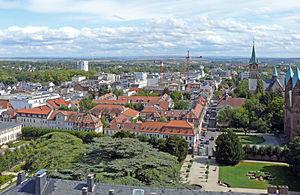
Bad Homburg vor der Höhe est une ville située en République fédérale d’Allemagne dans le Land de Hesse. La population de la ville s’élève à environ 52 400 personnes.